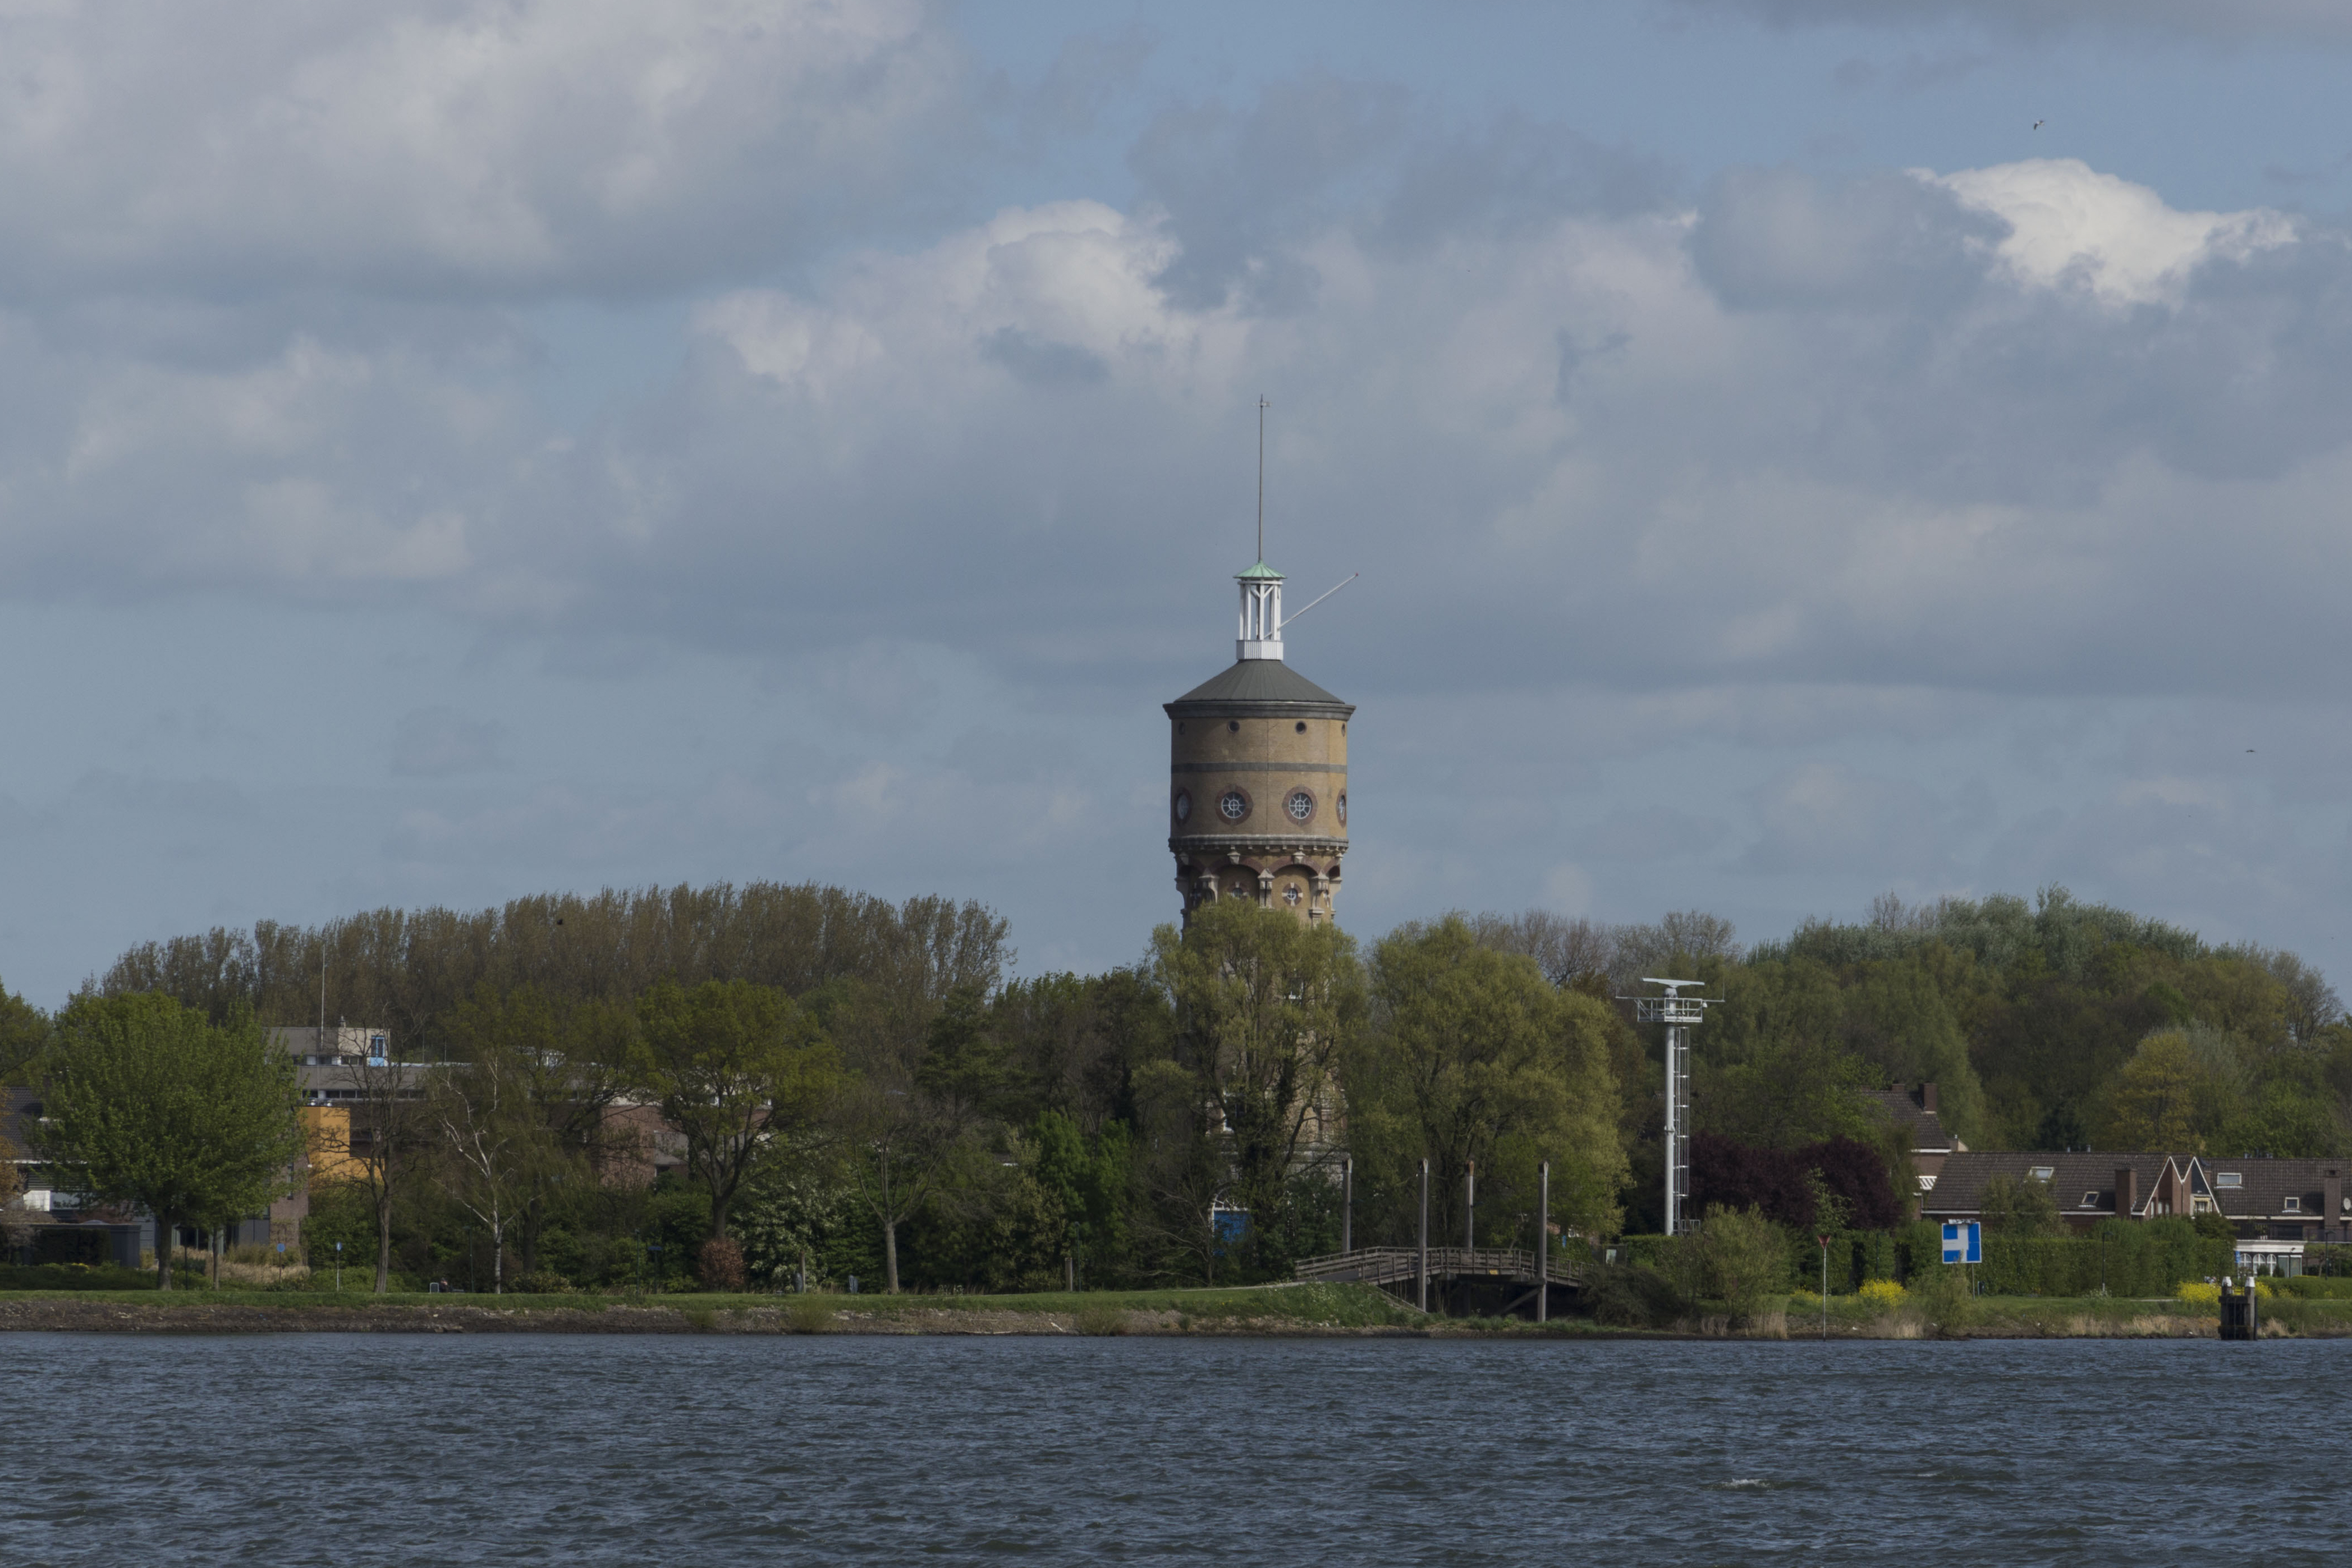
outdoor, lighthouse, architecture, photography, van, building, urban, photo, tower, nikon, historic, waterway, holland, nederland, netherlands, dutch, outdoorphotography, picture, photograph, fotos, foto, fotografie, urbanphotography, geheugen, paulvandevelde, pdvandevelde, padagudaloma, landschapsfotografie, dordrecht, stadsfotografie, nederlandinfotos, historisch, oudemaas, zwijndrecht, stadswandeling, architectuur, pvdvfotografie, pdvandeveldedordrecht, diep, rondjedordt, dedordtevaer, dutchphotography, nederlandsefotografie, dutchphotogaraphy, totallydutch, fotografienederland, hollandsefotografie, fotografieholland, dordtmonumenteel, fotosdordrecht, fotosvandordrecht, erfgoedcentrumdiep, openmonumentendag, fotovandeweek, dordrechtmonumenteel, watertoren